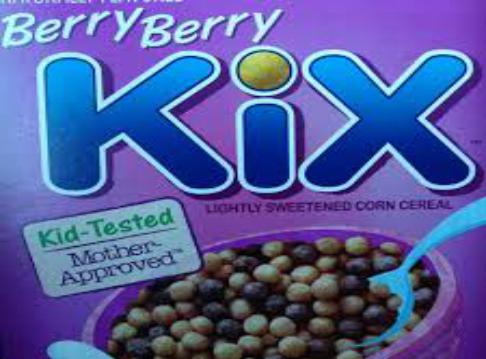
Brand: Berry Berry Kix
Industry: Food